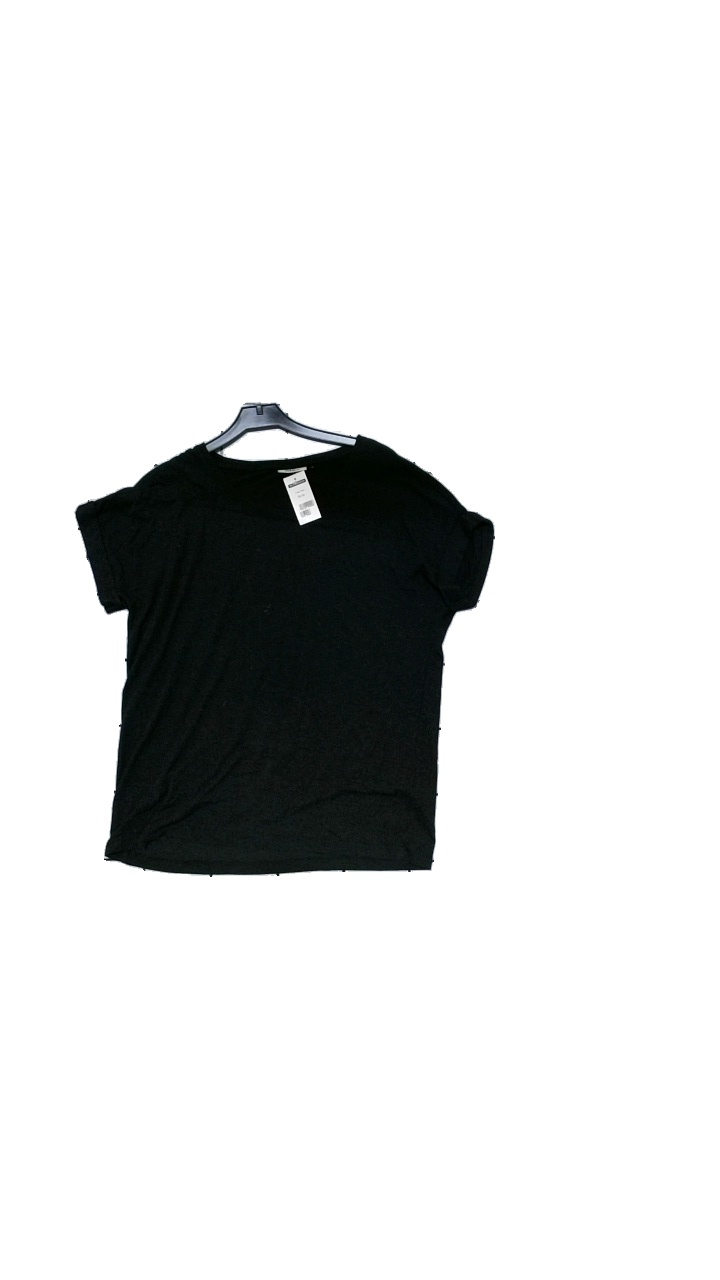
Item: Top (Ladies)
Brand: Only
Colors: Black
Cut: Loose
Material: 75% viscose, 20% polyester, 5% elastane
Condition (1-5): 4
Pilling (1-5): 2
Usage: Reuse
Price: <50